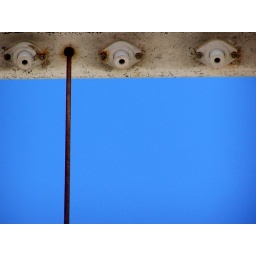
A broken &amp;quot;76&amp;quot; sign near an abandoned market in Kurtz, Indiana.